Tarawa

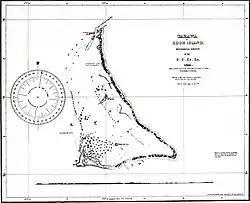
Map of Tarawa, from US Ex Ex survey in 1873

In 1841, the island was mapped by the US Exploring Expedition.